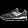
Label: Sneaker